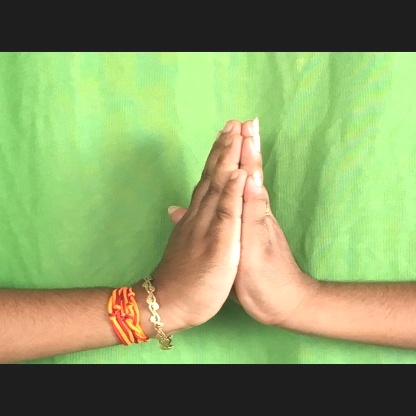
Mudra: Anjali